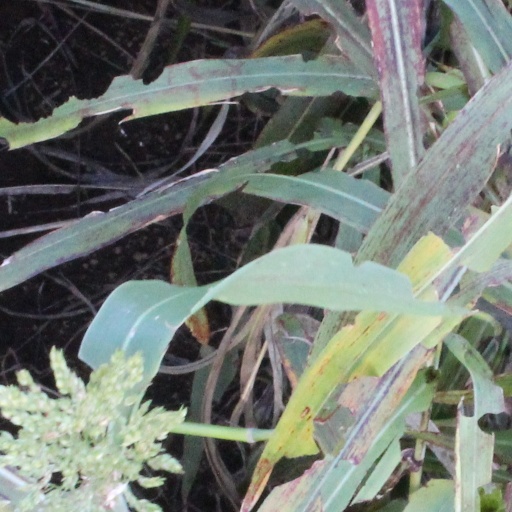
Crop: sorghum